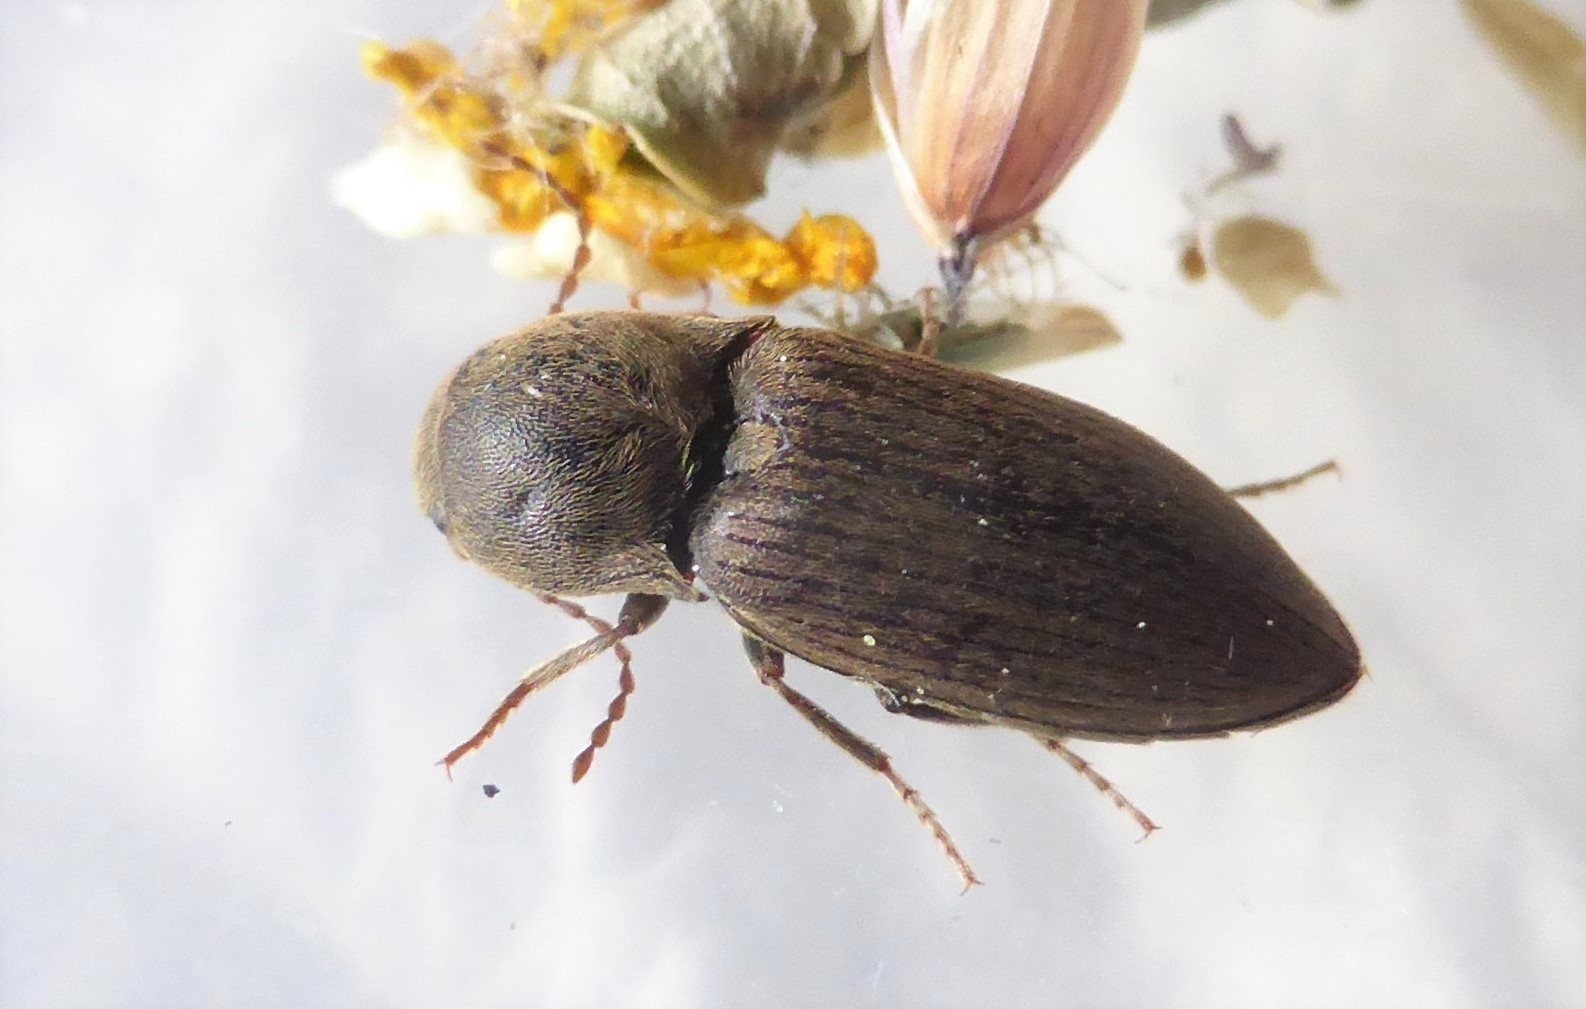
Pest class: clickbeetles_wireworms